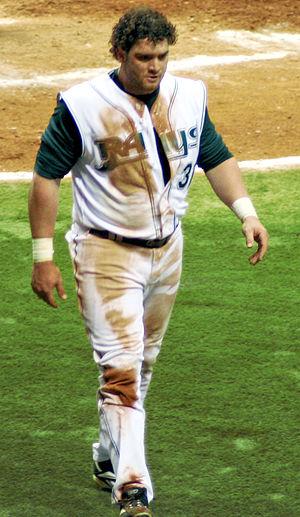
Jonny Johnson Gomes est un voltigeur de baseball qui évolue en 2016 avec les Tohoku Rakuten Golden Eagles de la Ligue Pacifique du Japon.